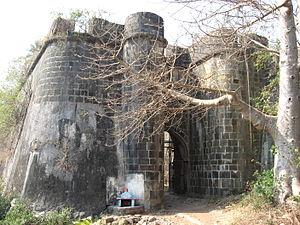
Le Fort de Bassein, dont le nom complet était Fort Saint-Sébastien de Bassein, était une importante place fortifiée, à l’embouchure du fleuve Ulhas dans la mer d'Arabie, qui faisait partie de l'Empire colonial portugais en Inde, de 1535 à 1739. Sis à Bassein dans l'état de Maharashtra, en Inde, à environ 50 kilomètres au nord du centre de Bombay, le domaine avec ses ruines est devenu un parc naturel protégé fort fréquenté par les touristes. Il est classé au patrimoine national de l’Inde.